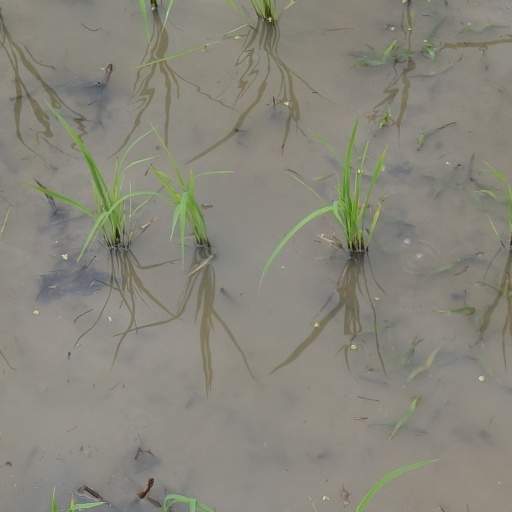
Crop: rice